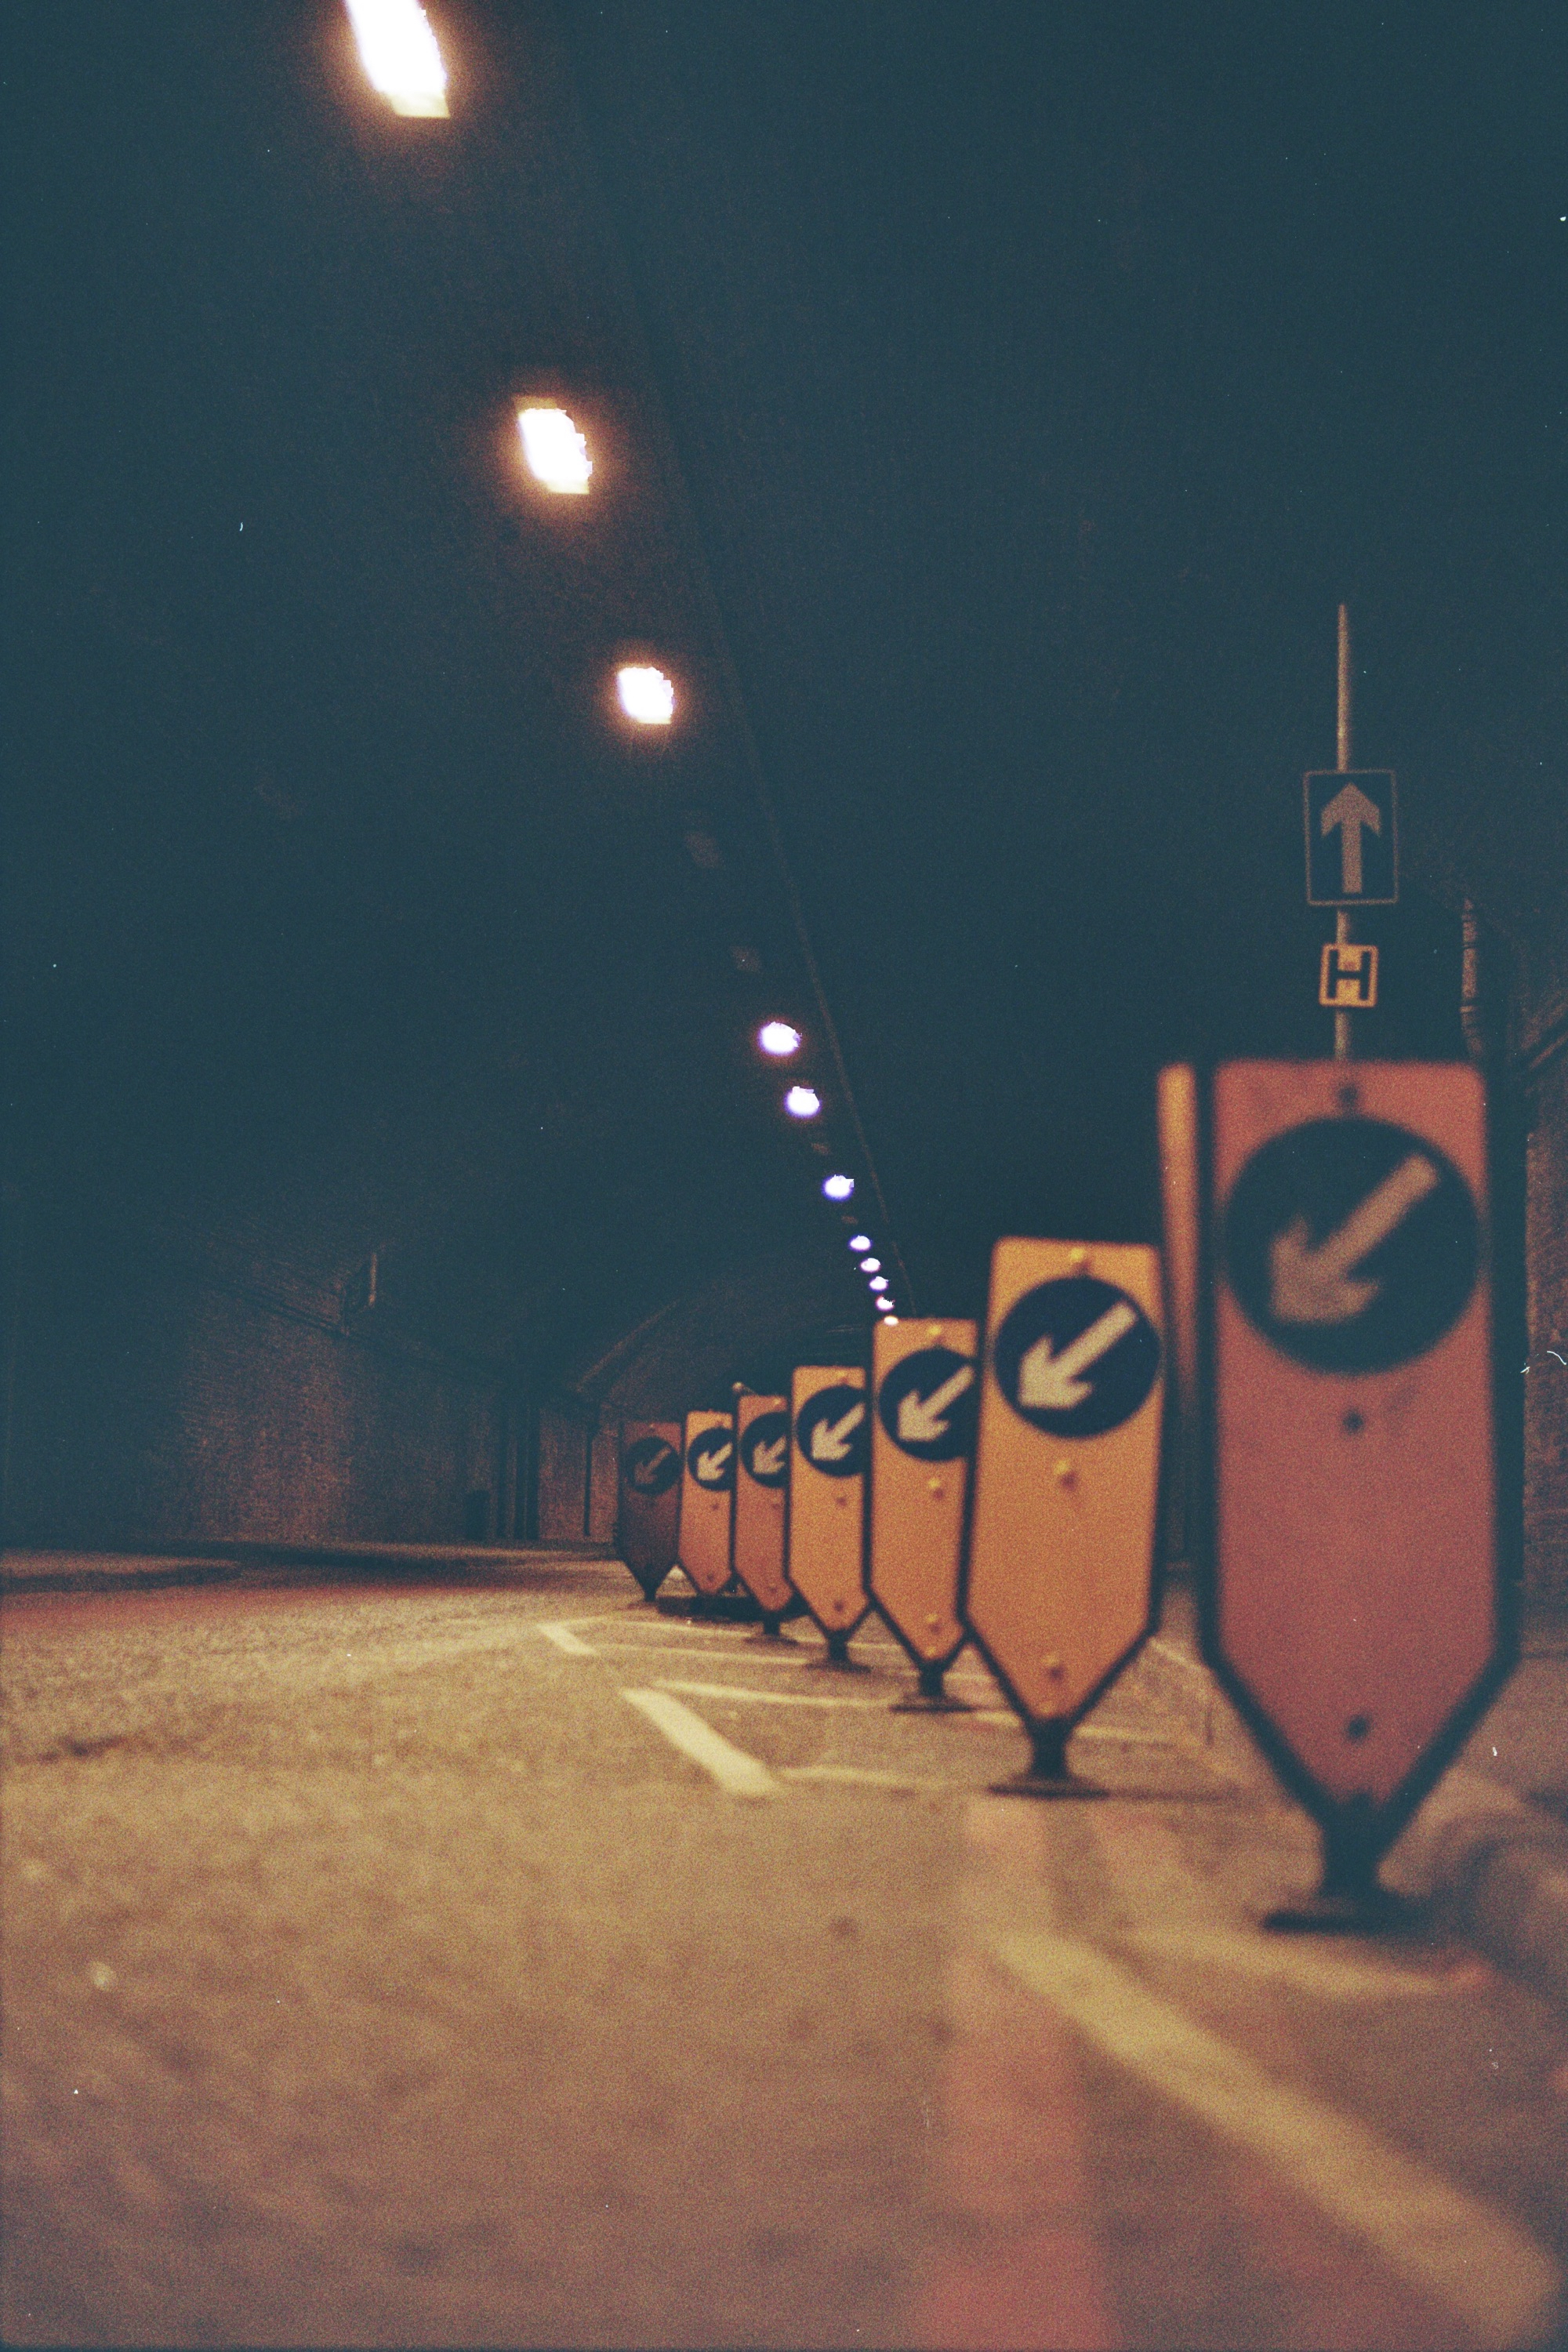
light, night, morning, evening, reflection, red, color, darkness, lighting, shape, atmosphere of earth